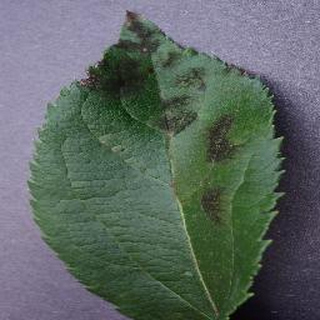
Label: apple_apple_scab